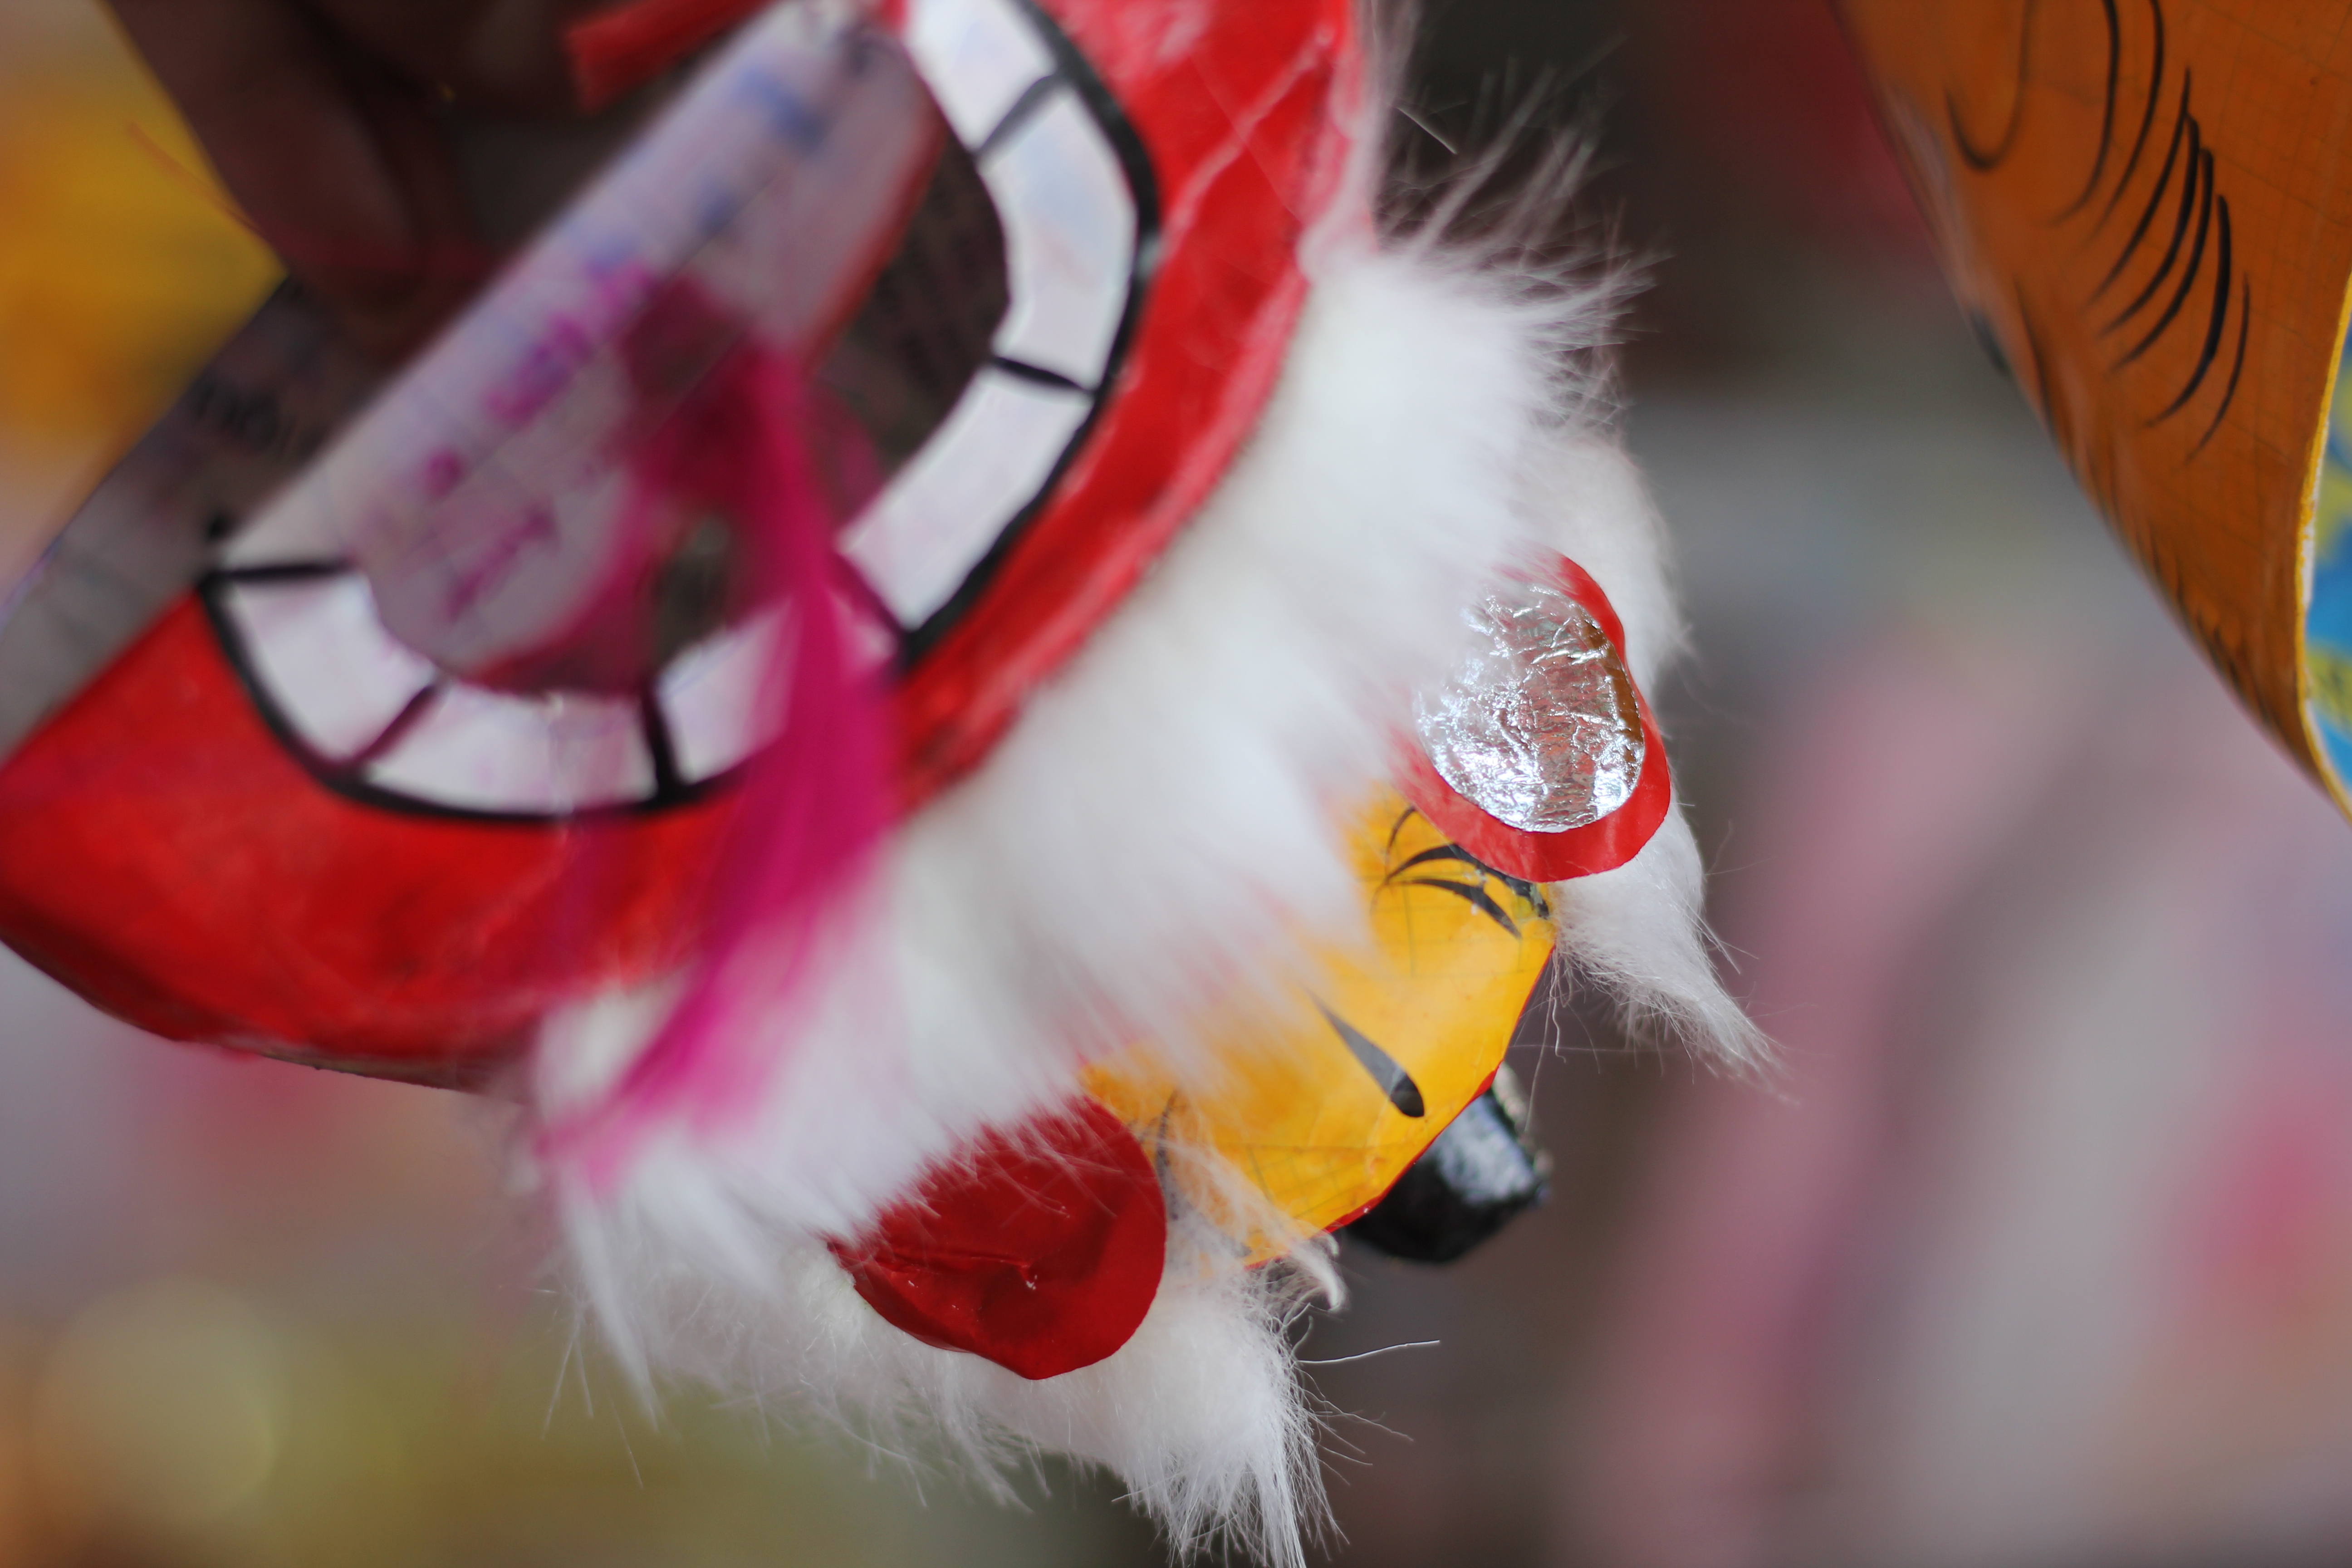
lion, mid autumn